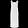
Label: Dress